Danny Koevermans

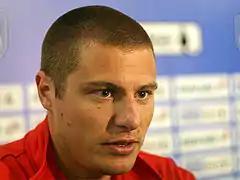
Koevermans in 2007

Danny Koevermans (born 1 November 1978) is a Dutch former professional footballer who played as a forward.